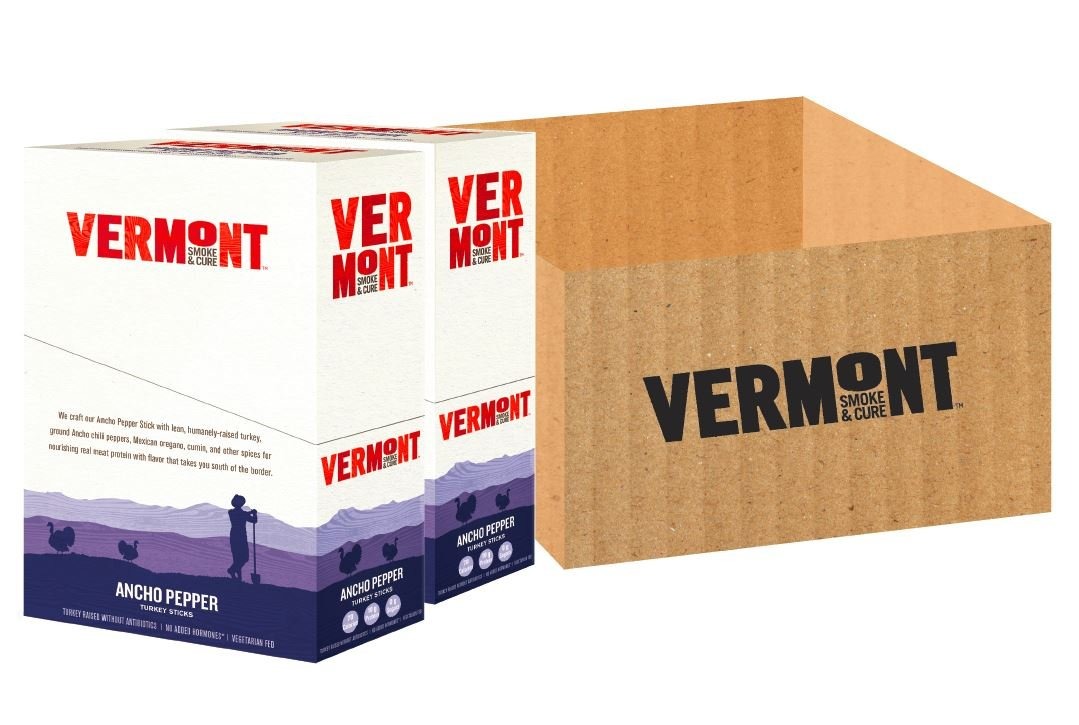
Item Name: Vermont Smoke & Cure Antibiotic Free, Gluten Free, Turkey Meat Sticks, Ancho Pepper, 1oz Stick, 48 Count
Bullet Point 1: Turkey humanely raised free of antibiotics or added hormones
Bullet Point 2: 10G protein, 70 calories, 1g carbs, 230mg sodium-per meat stick
Bullet Point 3: No MSG, no added sodium nitrite, no nuts, no dairy, no gluten or artificial preservatives
Bullet Point 4: Paleo/Keto Diet-friendly, low carb, low calorie, high protein meat snack
Value: 48.0
Unit: Count

Price: 35.99